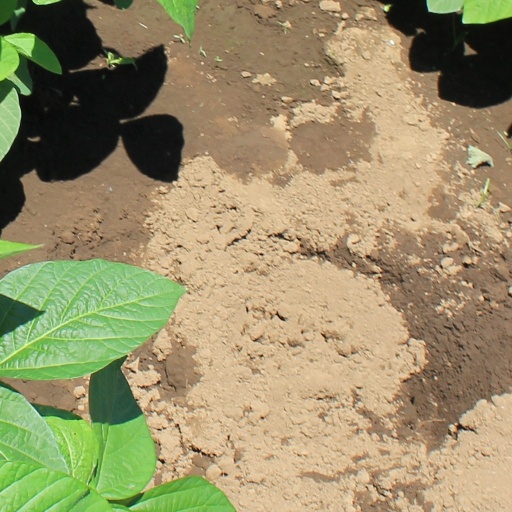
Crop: soybean